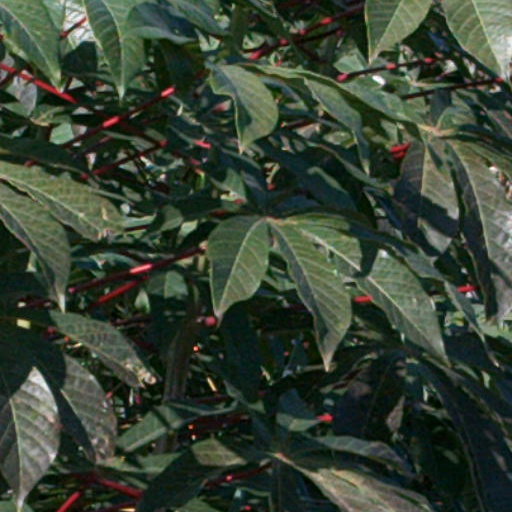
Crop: cassava